Fondo (Barcelona Metro)

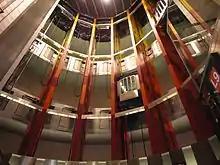
Lifts linking the lines L1 and L9, and the lobby

Fondo is a Barcelona Metro station in the municipality of Santa Coloma de Gramenet, in the northern part of the metropolitan area of Barcelona. It is served by two metro lines, L1 (red line), of which it is the northern terminus, and L9 (orange line). It was built in 1992 under Camí Fondo de Badalona, in the neighbourhood of Fondo (hence the name), between Carrer Dalmau and Carrer Verdi.